Cemex

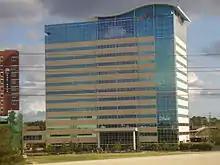
Cemex United States offices in Memorial City, Houston

CEMEX World Corporate Headquarters is in Monterrey, Mexico and its U.S. operations headquarters is in Memorial City, Houston, Texas.